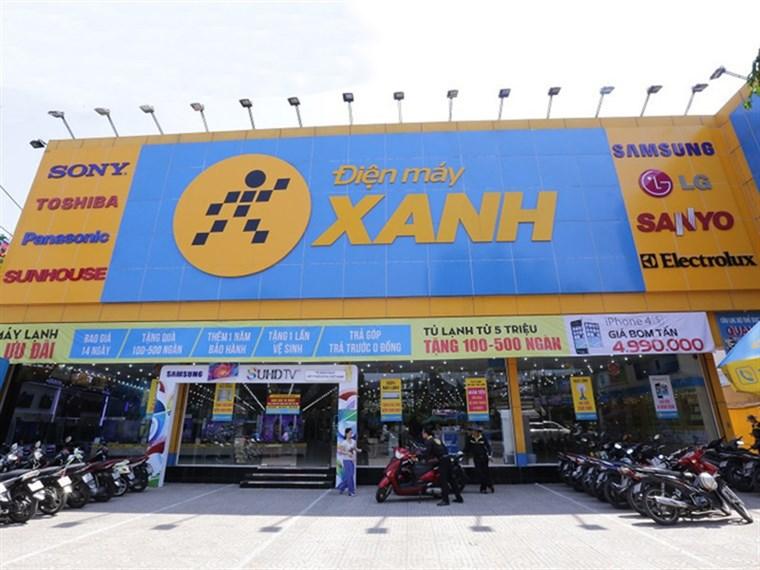
đây là khung cảnh xuất hiện ở phía trước của một cửa hàng